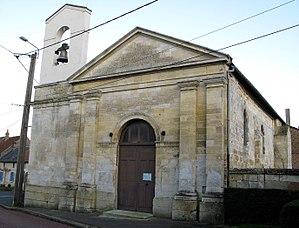
Églises possédant un clocher-mur, ou clocher à peigne, clocher-arcade ou campenard.
Cet article recense les édifices religieux munis d'un clocher-mur dit clocher à campenard, dans le département de la Somme, en France.
La Faloise est une commune française du sud de la Somme, limitrophe du département de l'Oise.